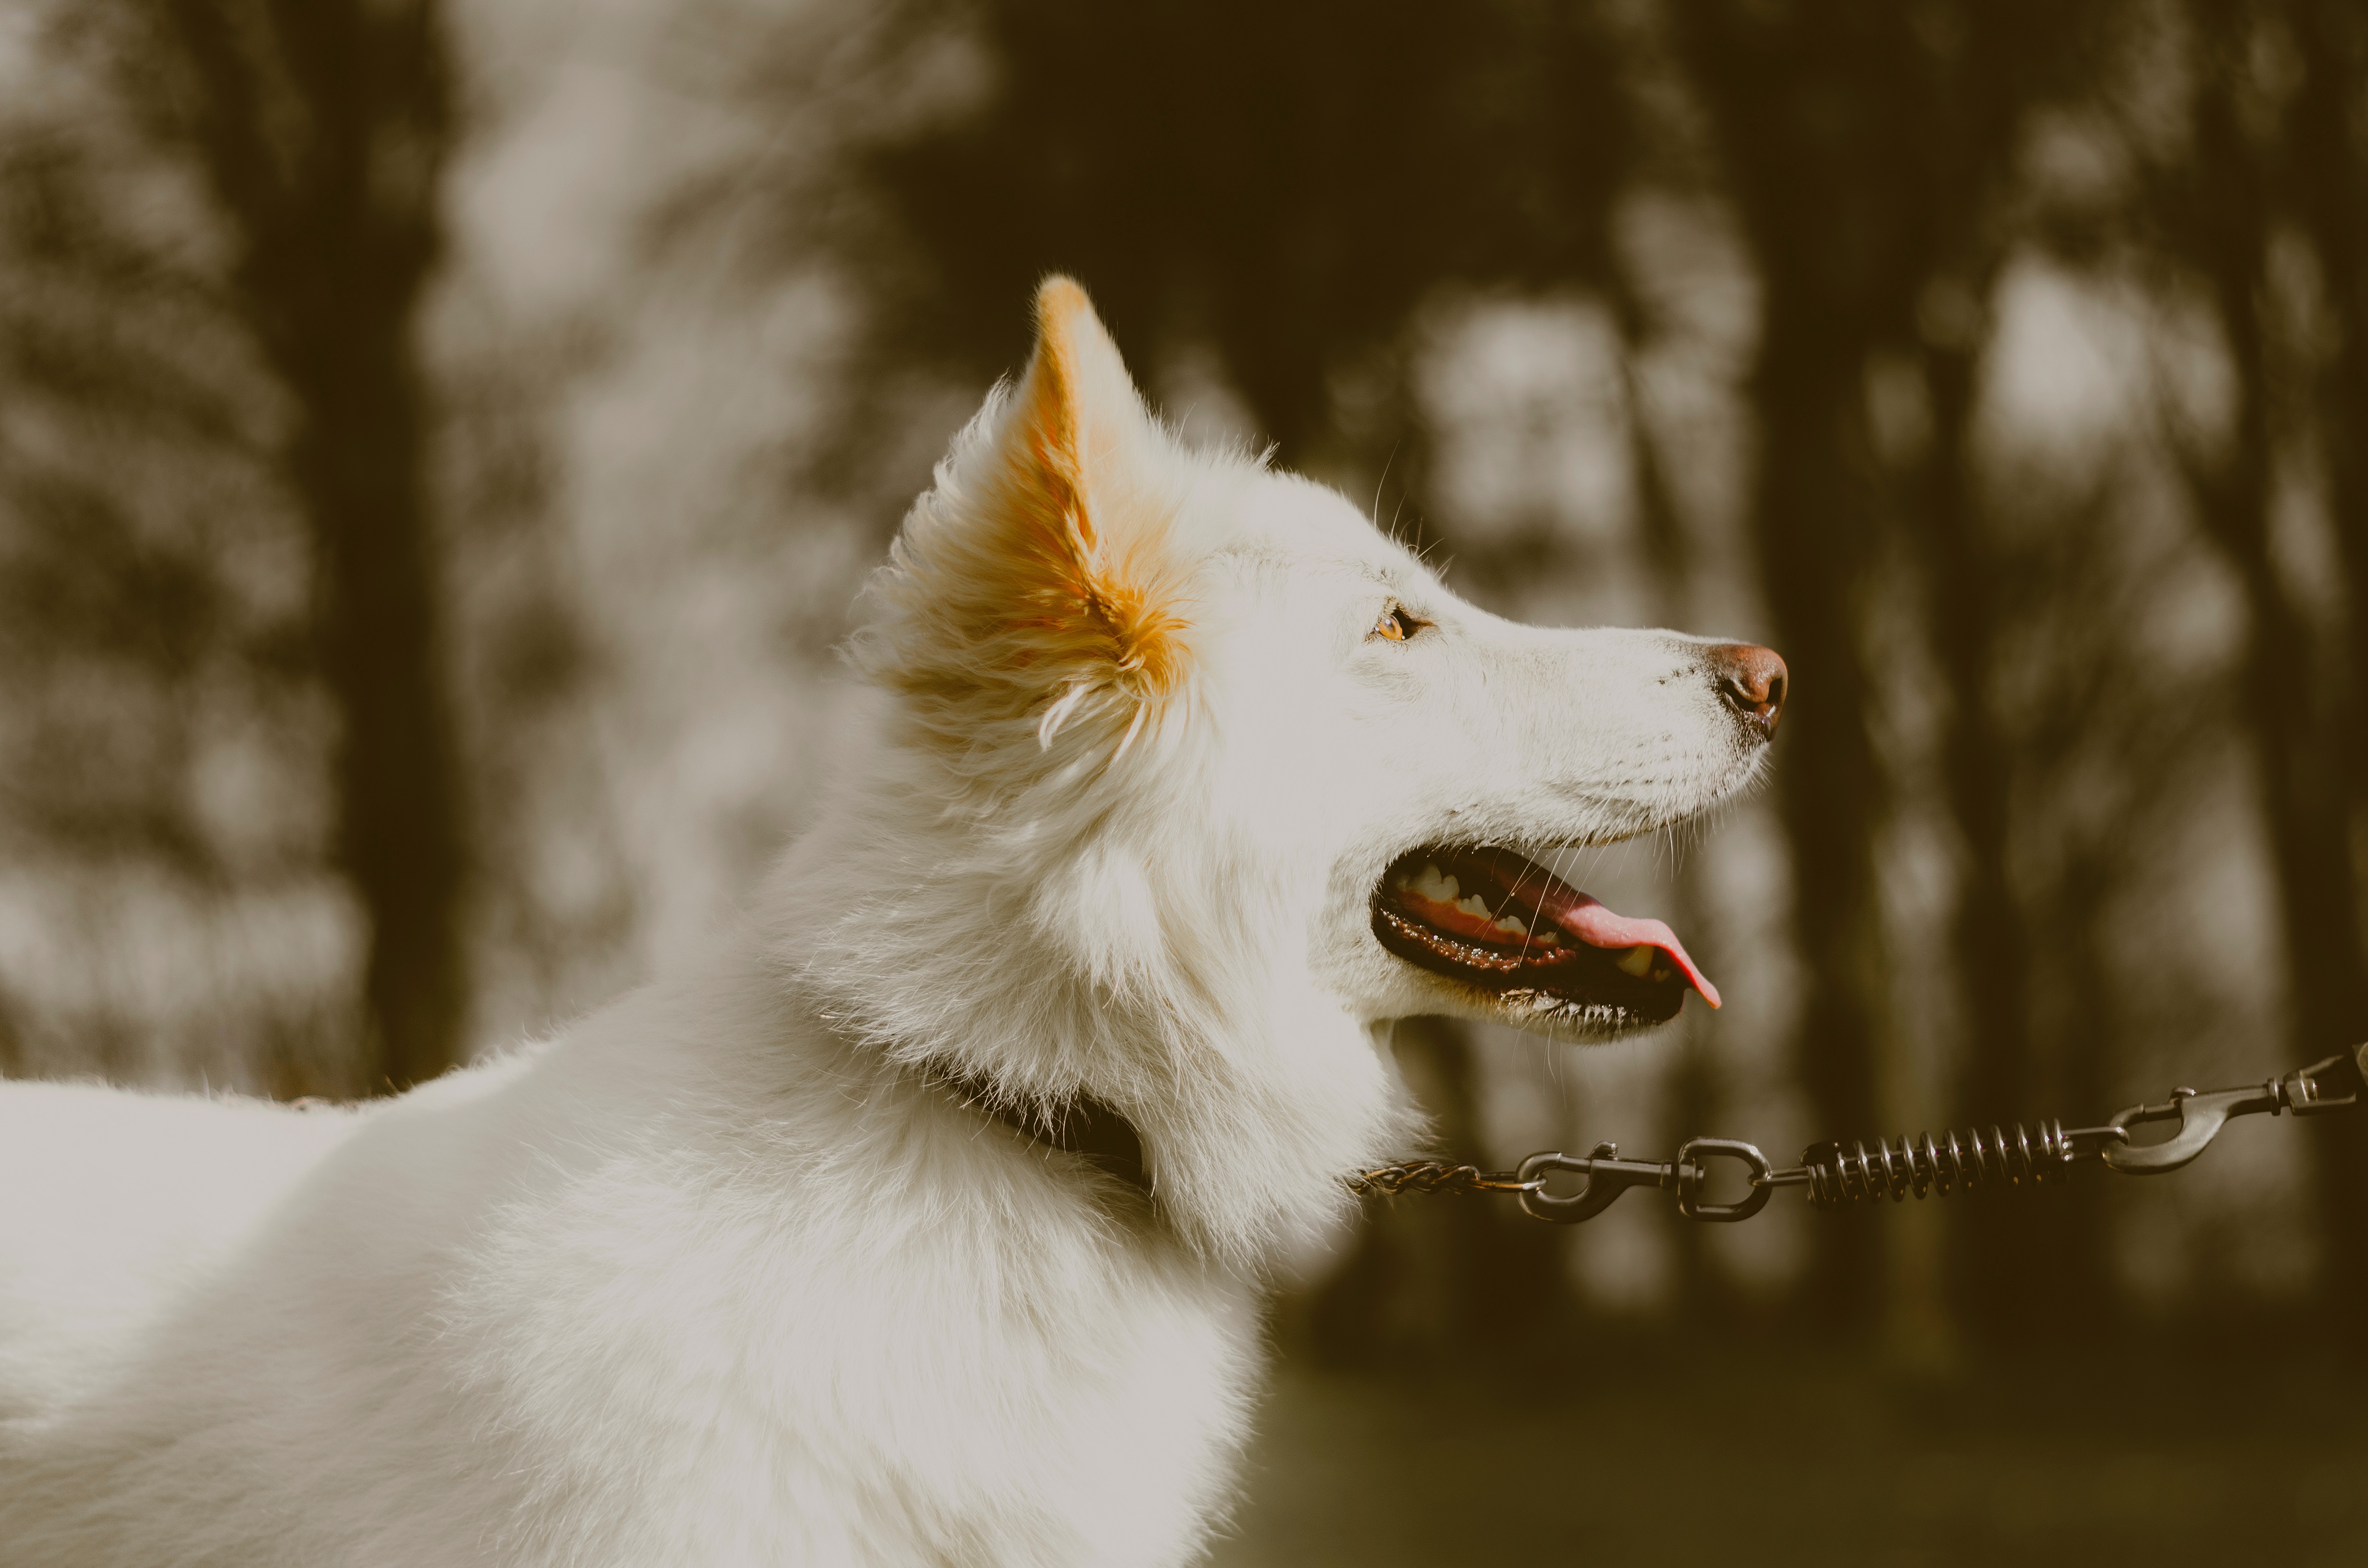
dog, animal, pet, mammal, vertebrate, domestic, white shepherd, dog like mammal, carnivoran, dog breed group, berger blanc suisse